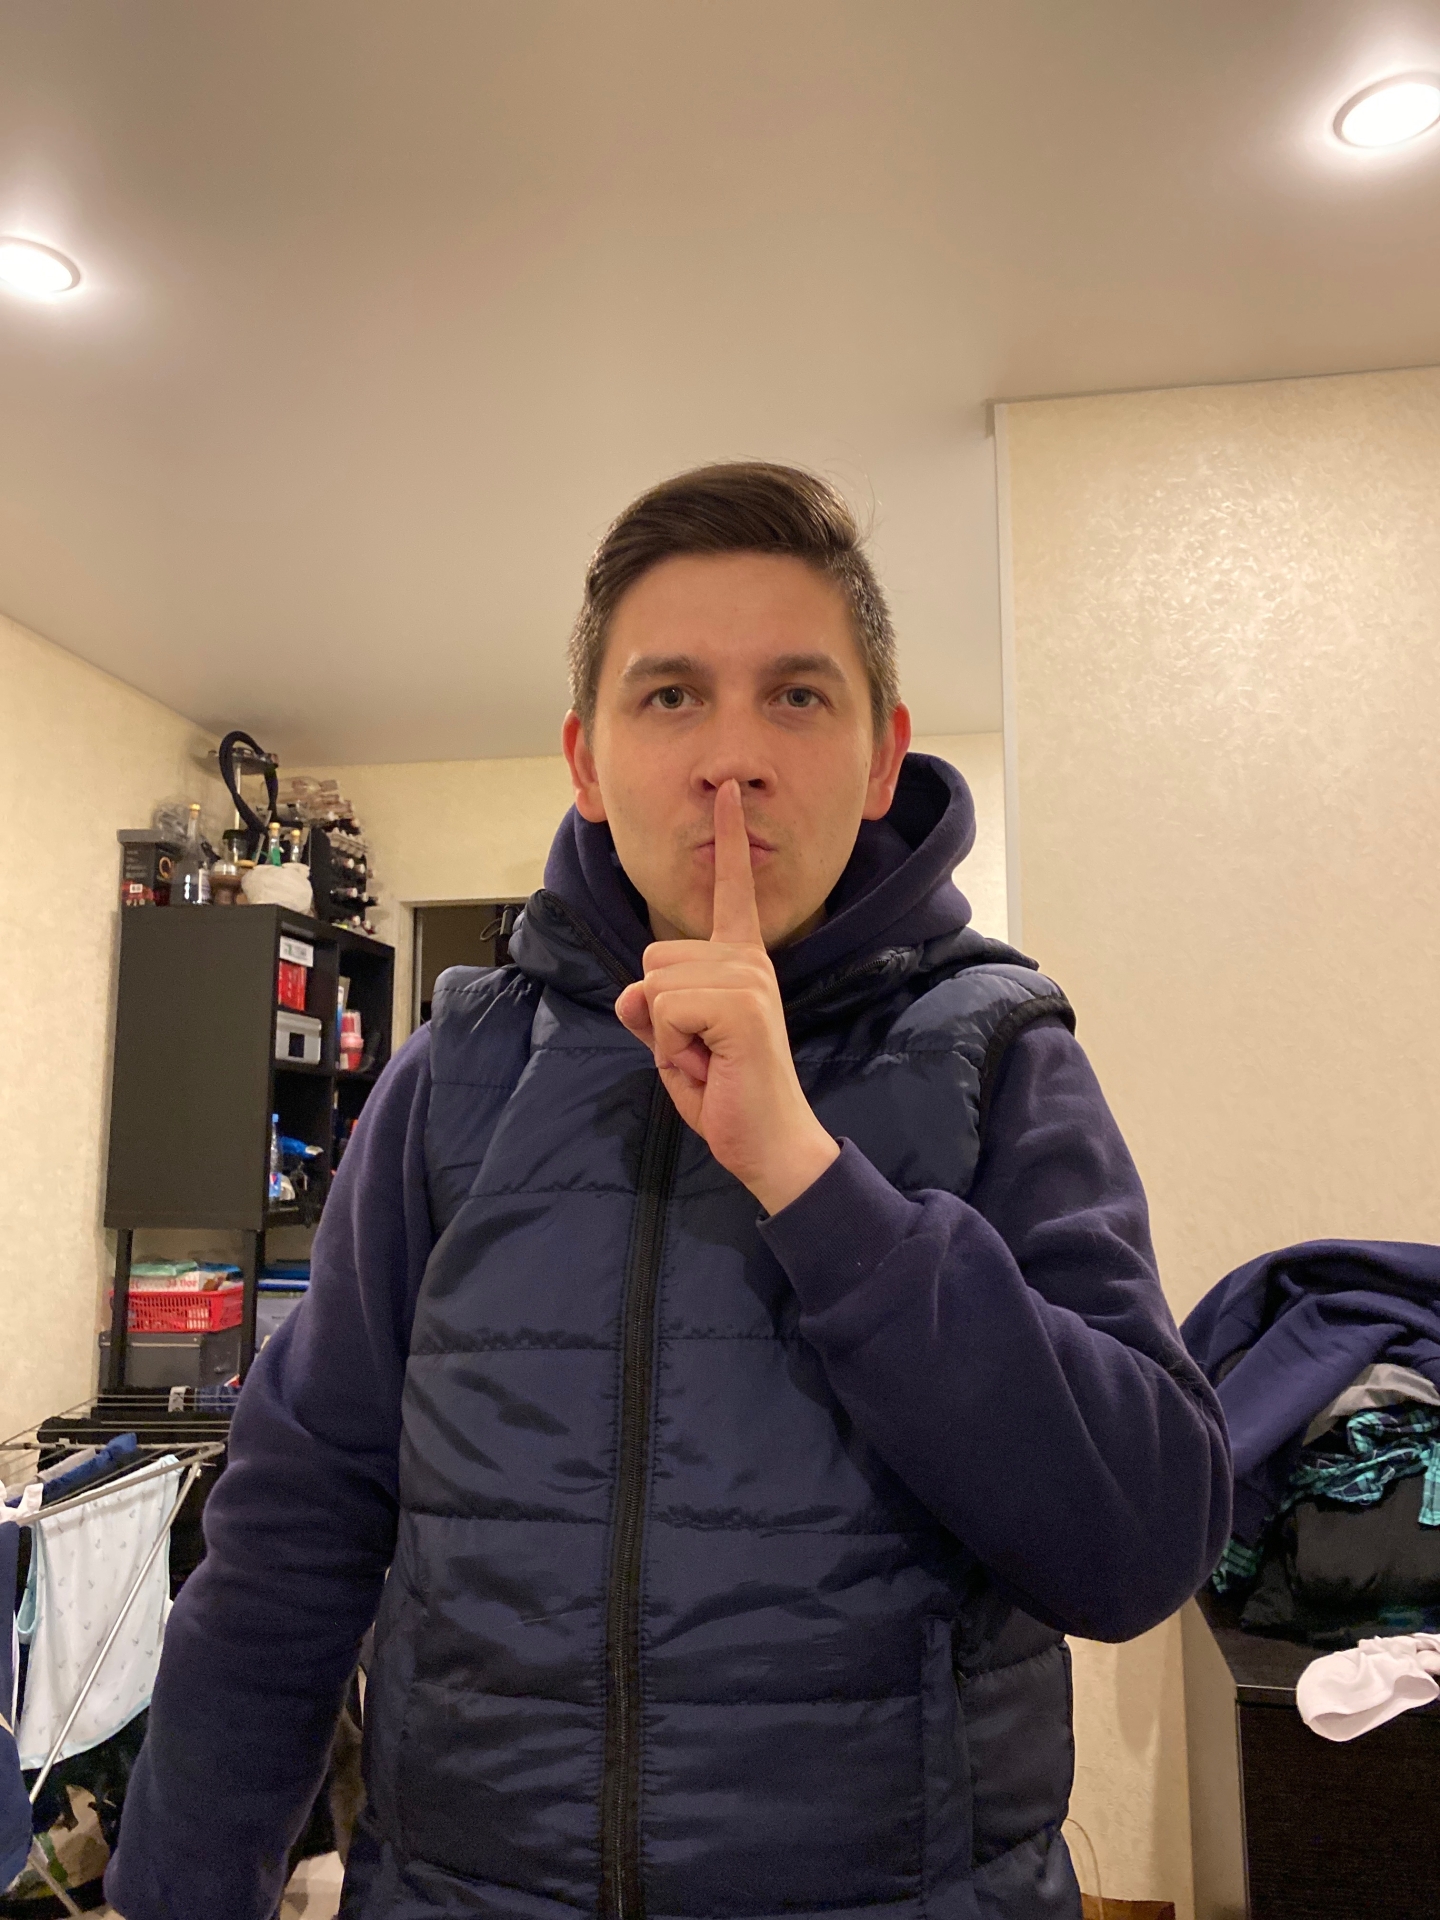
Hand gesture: mute